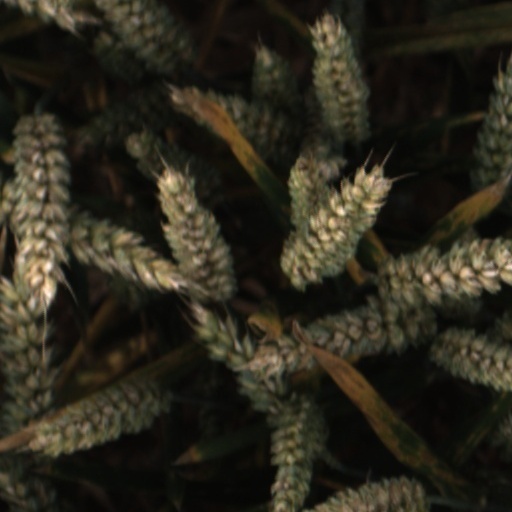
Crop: wheat